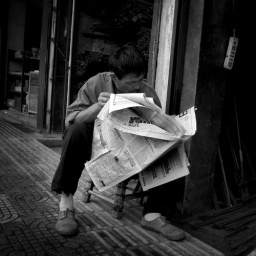
a pipe maker sits outside his small workshop/factory on a busy road in Gaoqiao, reading the newspaper